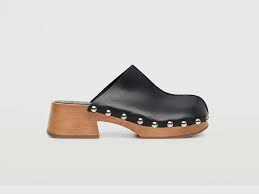
Label: Clog